Oak Grove Village, Missouri

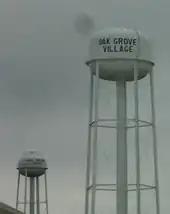
Two water towers in Oak Grove Village

As of the census of 2010, there were 509 people, 216 households, and 114 families living in the village. The population density was . There were 243 housing units at an average density of . The racial makeup of the village was 96.5% White, 0.4% African American, 0.4% Native American, 0.2% Asian, 0.2% from other races, and 2.4% from two or more races. Hispanic or Latino of any race were 1.8% of the population.